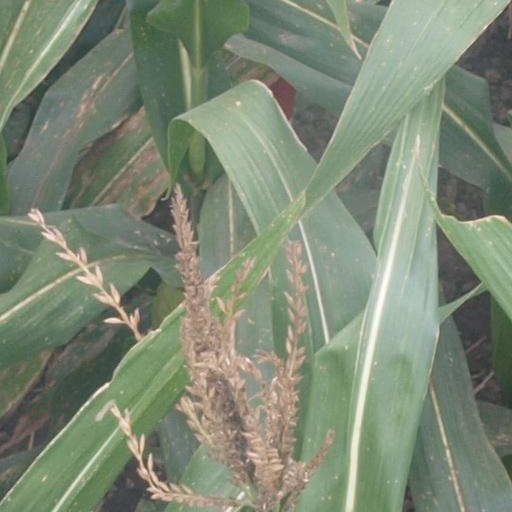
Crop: maize; corn